Question: Please indicate a possible affordance area of the bench that can be used for sitting on
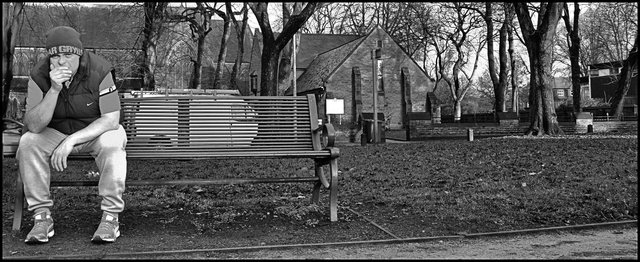
Answer: [15.5, 132, 323.5, 157]